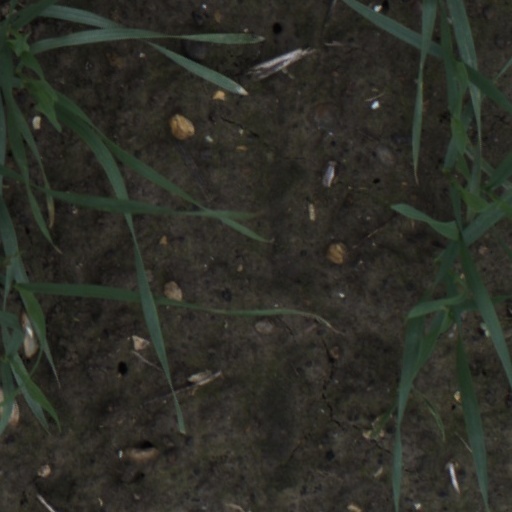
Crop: wheat